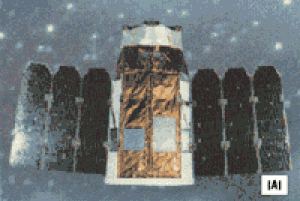
Ofek ou Ofeq est le nom d'une série de satellites de reconnaissance militaires israéliens légers, construits par Israel Aerospace Industries et opérés par Tsahal.